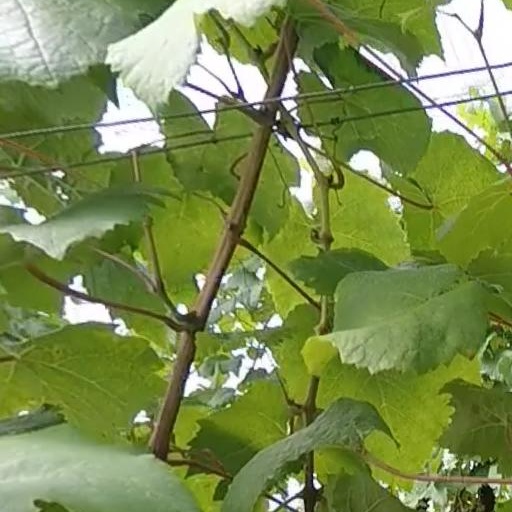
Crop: grape